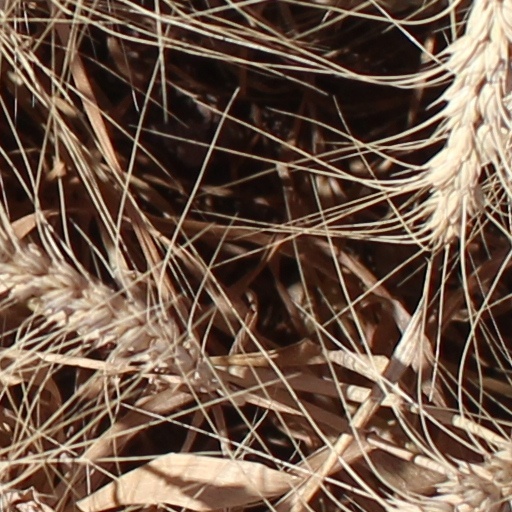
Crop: wheat